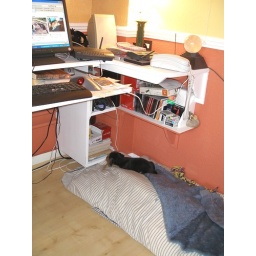
The dogs bed, by my computer